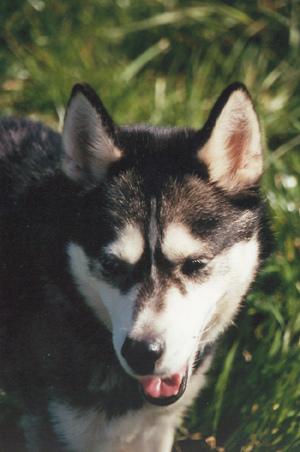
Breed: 232-n000083-Eskimo_dog